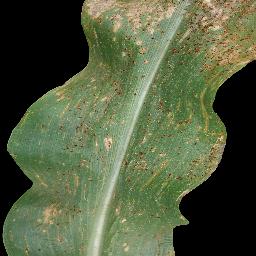
Label: Corn_(Maize)___Common_Rust